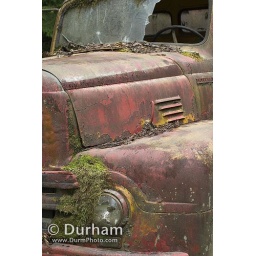
An abandoned tanker truck along a road in state forest land, Oregon.